Tim Frey

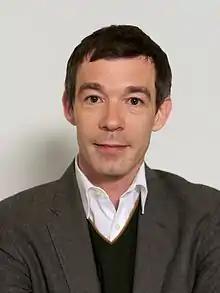
Tim Frey 2014

Timotheos "Tim" Frey (born 19 September 1972) is a Swiss politician and a political consultant. From February 2009 to June 2012, he was the secretary general of the Christian Democratic People's Party (CVP/PDC).